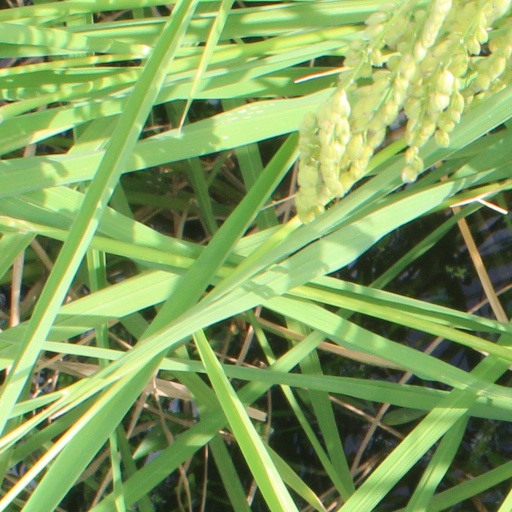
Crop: rice